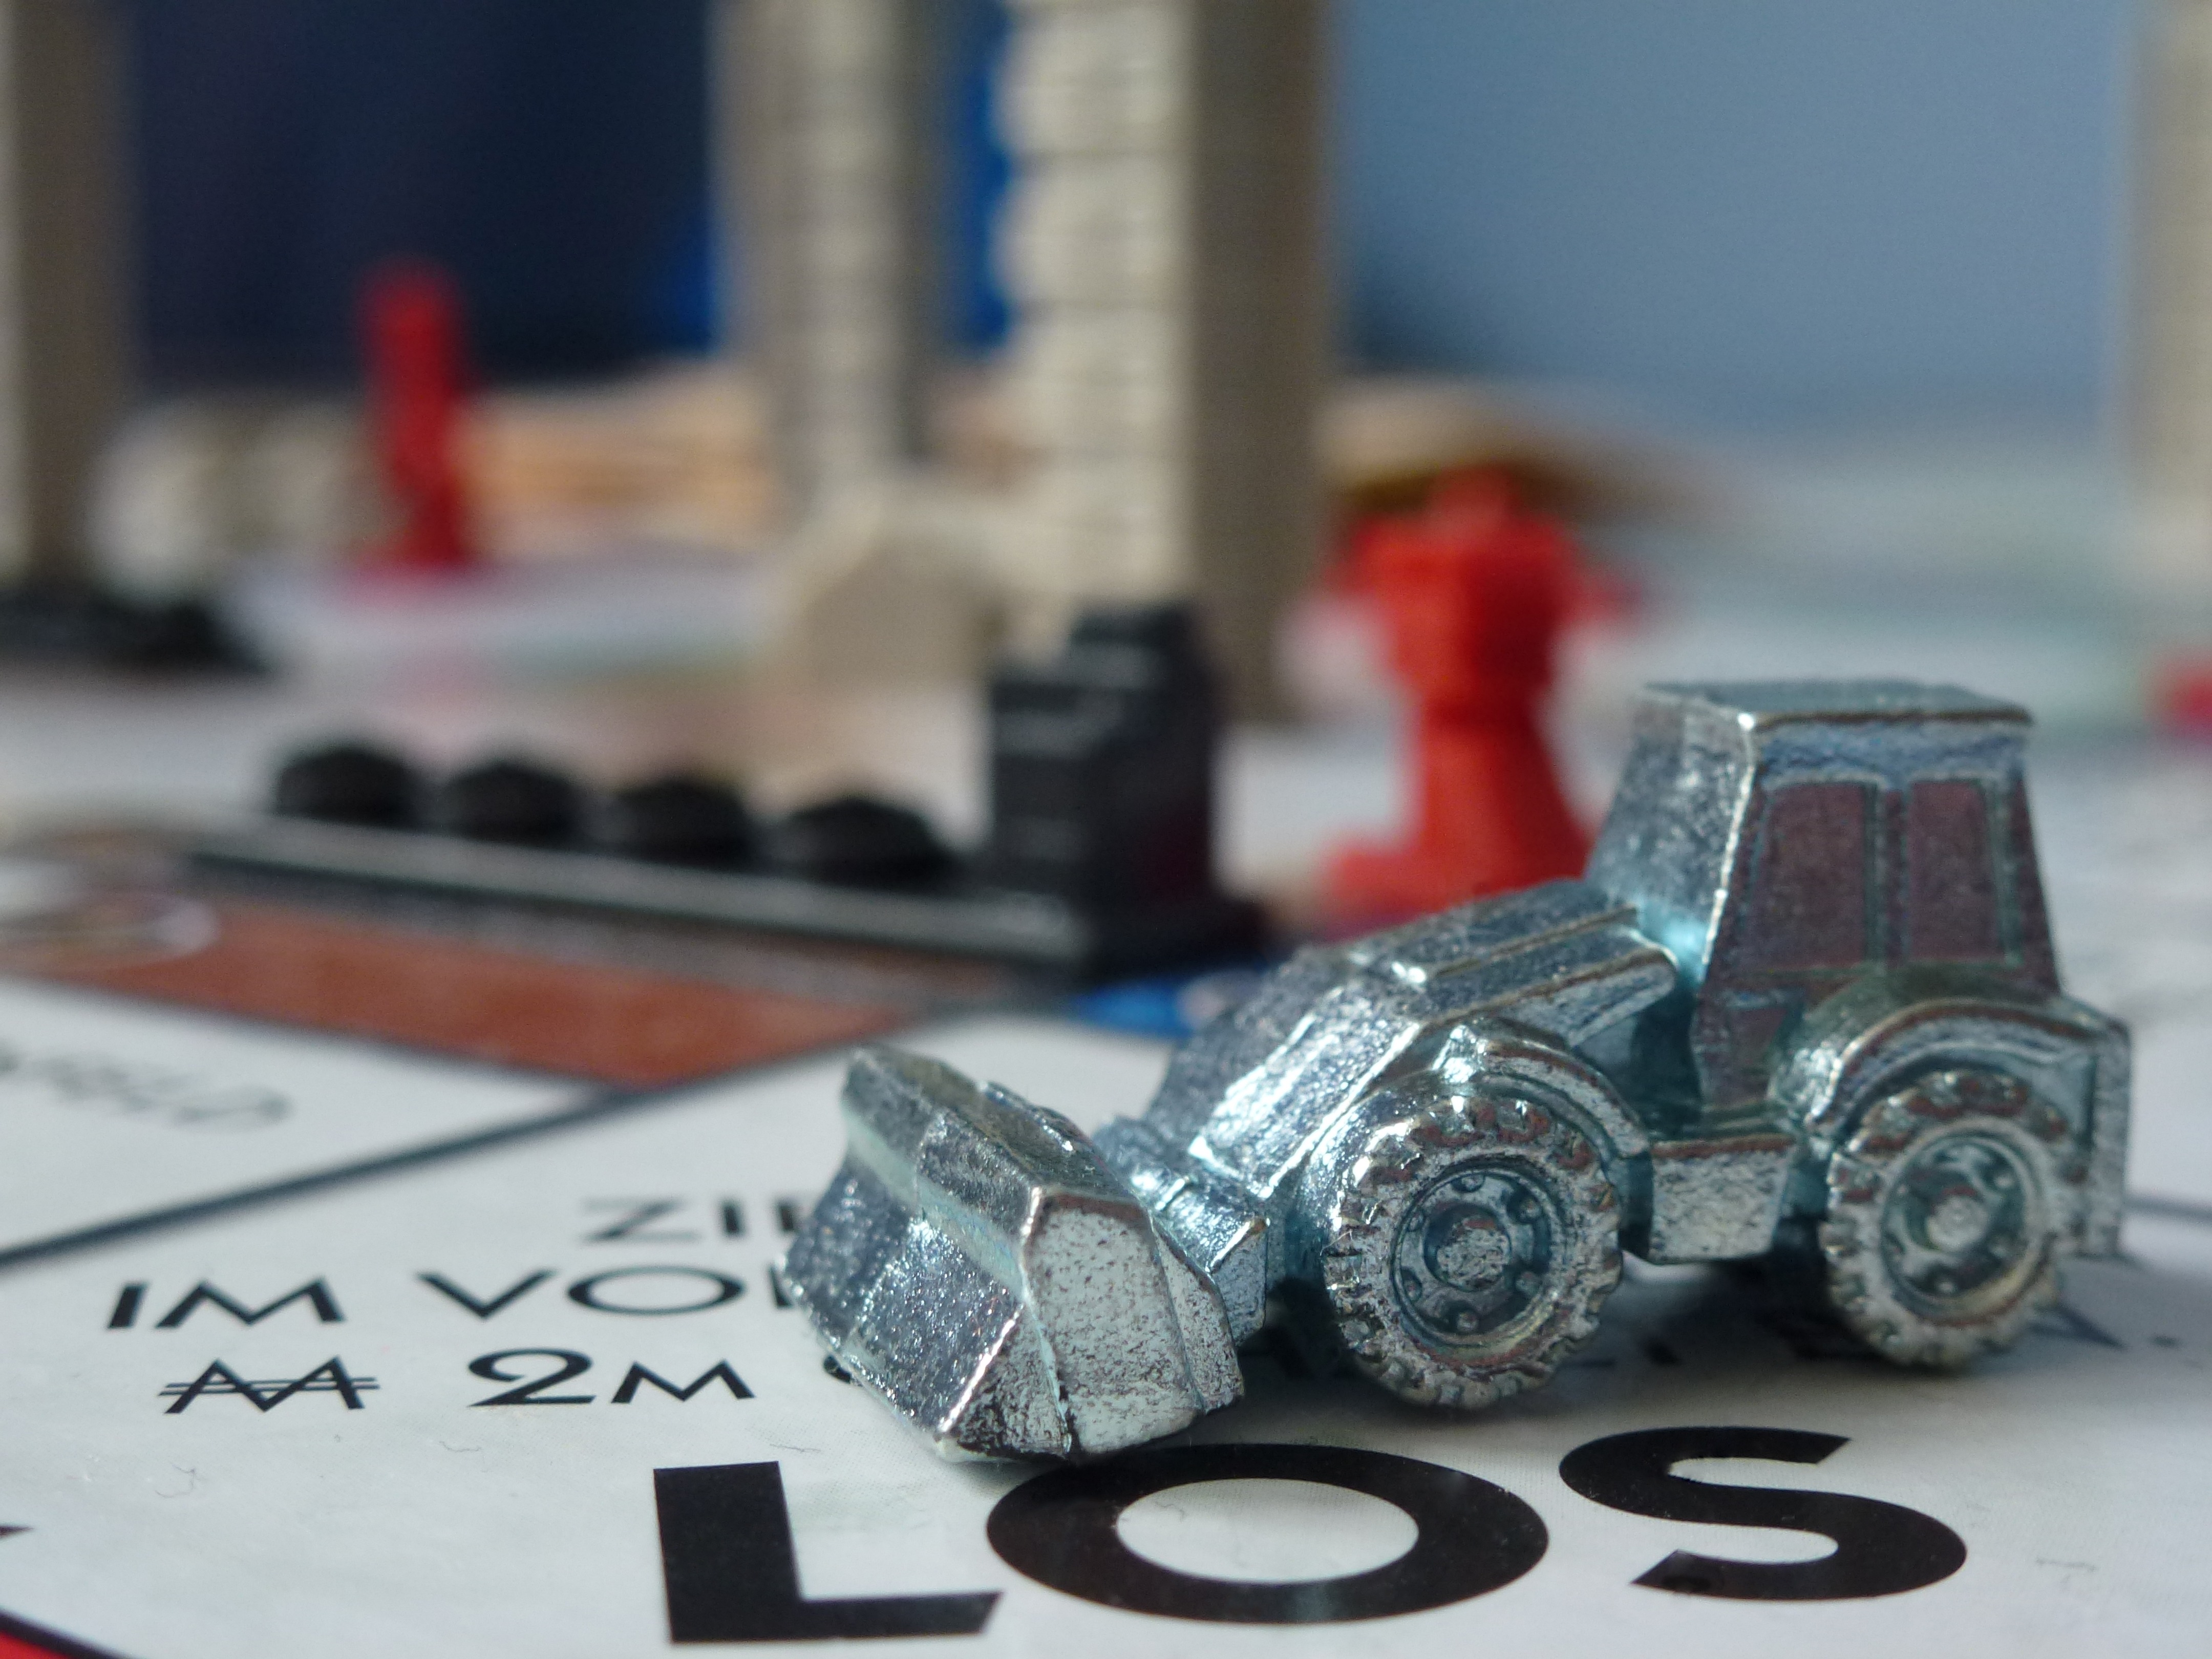
toy, design, los, excavators, monopoly, pewter, game stone, monopoly city